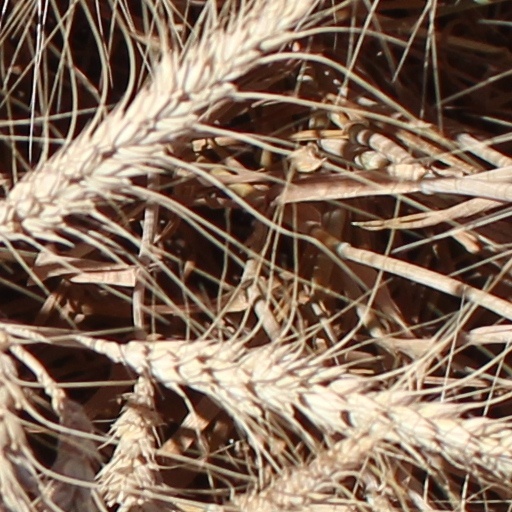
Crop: wheat